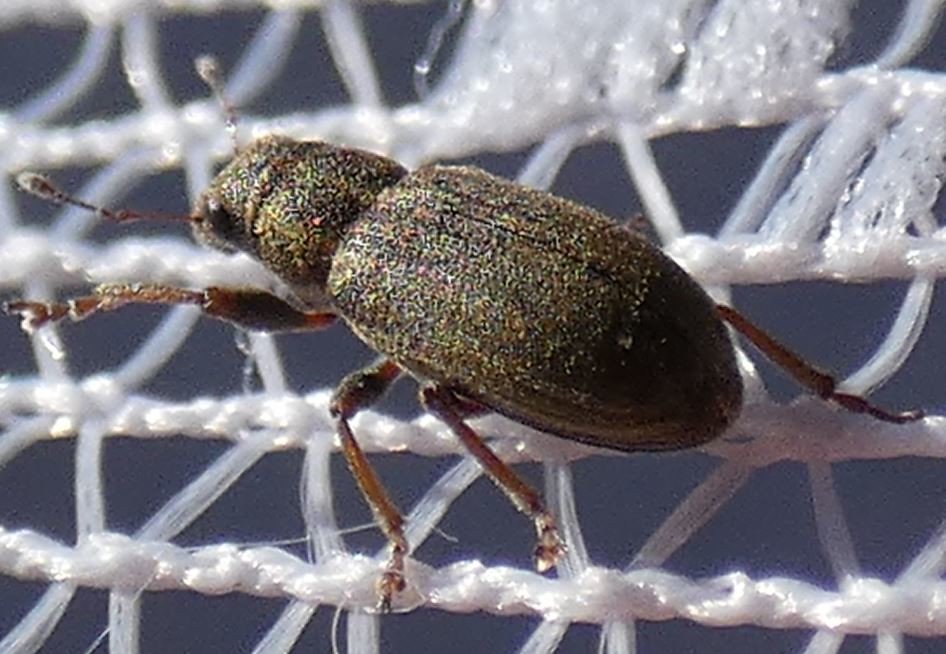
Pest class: pea_leaf_weevil